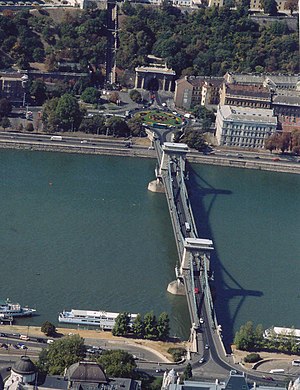
Kædebroen
Kædebroen. I den fjerneste ende ses rundkørslen ved Adam Clark-pladsen og på den anden side af denne anes indkørslen til en vejtunnel under Kongeslottet.
Kædebroen er en velkendt hængebro over floden Donau. Broen forbinder Ungarns hovedstad Budapests to bydele Buda og Pest på hhv. vestre og østre side af floden.